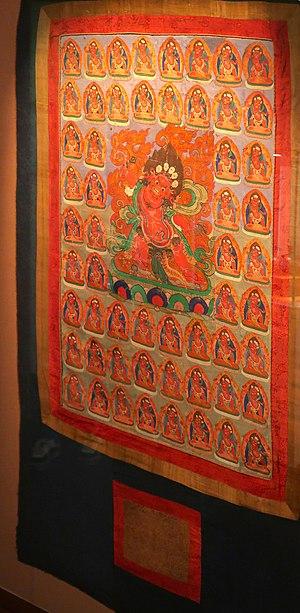
Thangka représentant Vajrapâni. Couleurs sur toile. Mongolie XIXe siècle. Musée des arts asiatiques de Toulon. Legs Fauverge de French. Inv.
Le musée des arts asiatiques est situé dans la villa « Jules Verne » à Toulon et abrite des collections d'arts asiatiques présentées par origine géographique. Le musée a été inauguré en 2001. Les pièces du musée proviennent dans leur majorité de legs à la ville de Toulon.